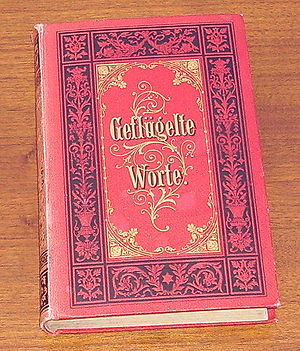
Citat
Georg Büchmanns Geflügelte Worte, 12. oplag fra 1880.
Et citat er en gentagelse af en sagt eller skrevet udtalelse. Den kan være fra et interview, en bog, en tale, en film osv.